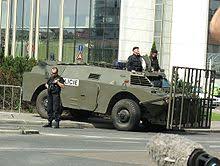
Label: BRDM